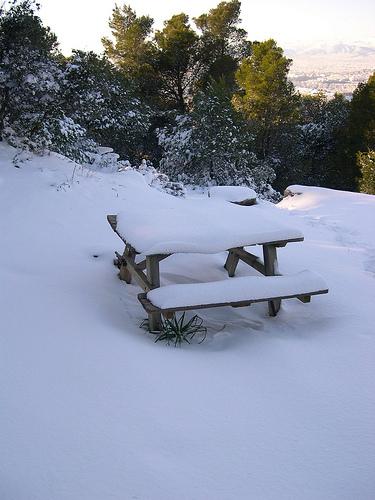
Weather: snow or frosty